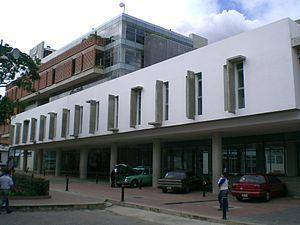
Baruta est l'une des cinq municipalités de Caracas ainsi que l'une des 21 municipalités de l'État de Miranda au Venezuela. Son chef-lieu est Nuestra Señora del Rosario de Baruta. En 2011, la population s'élève à 240 755 habitants.